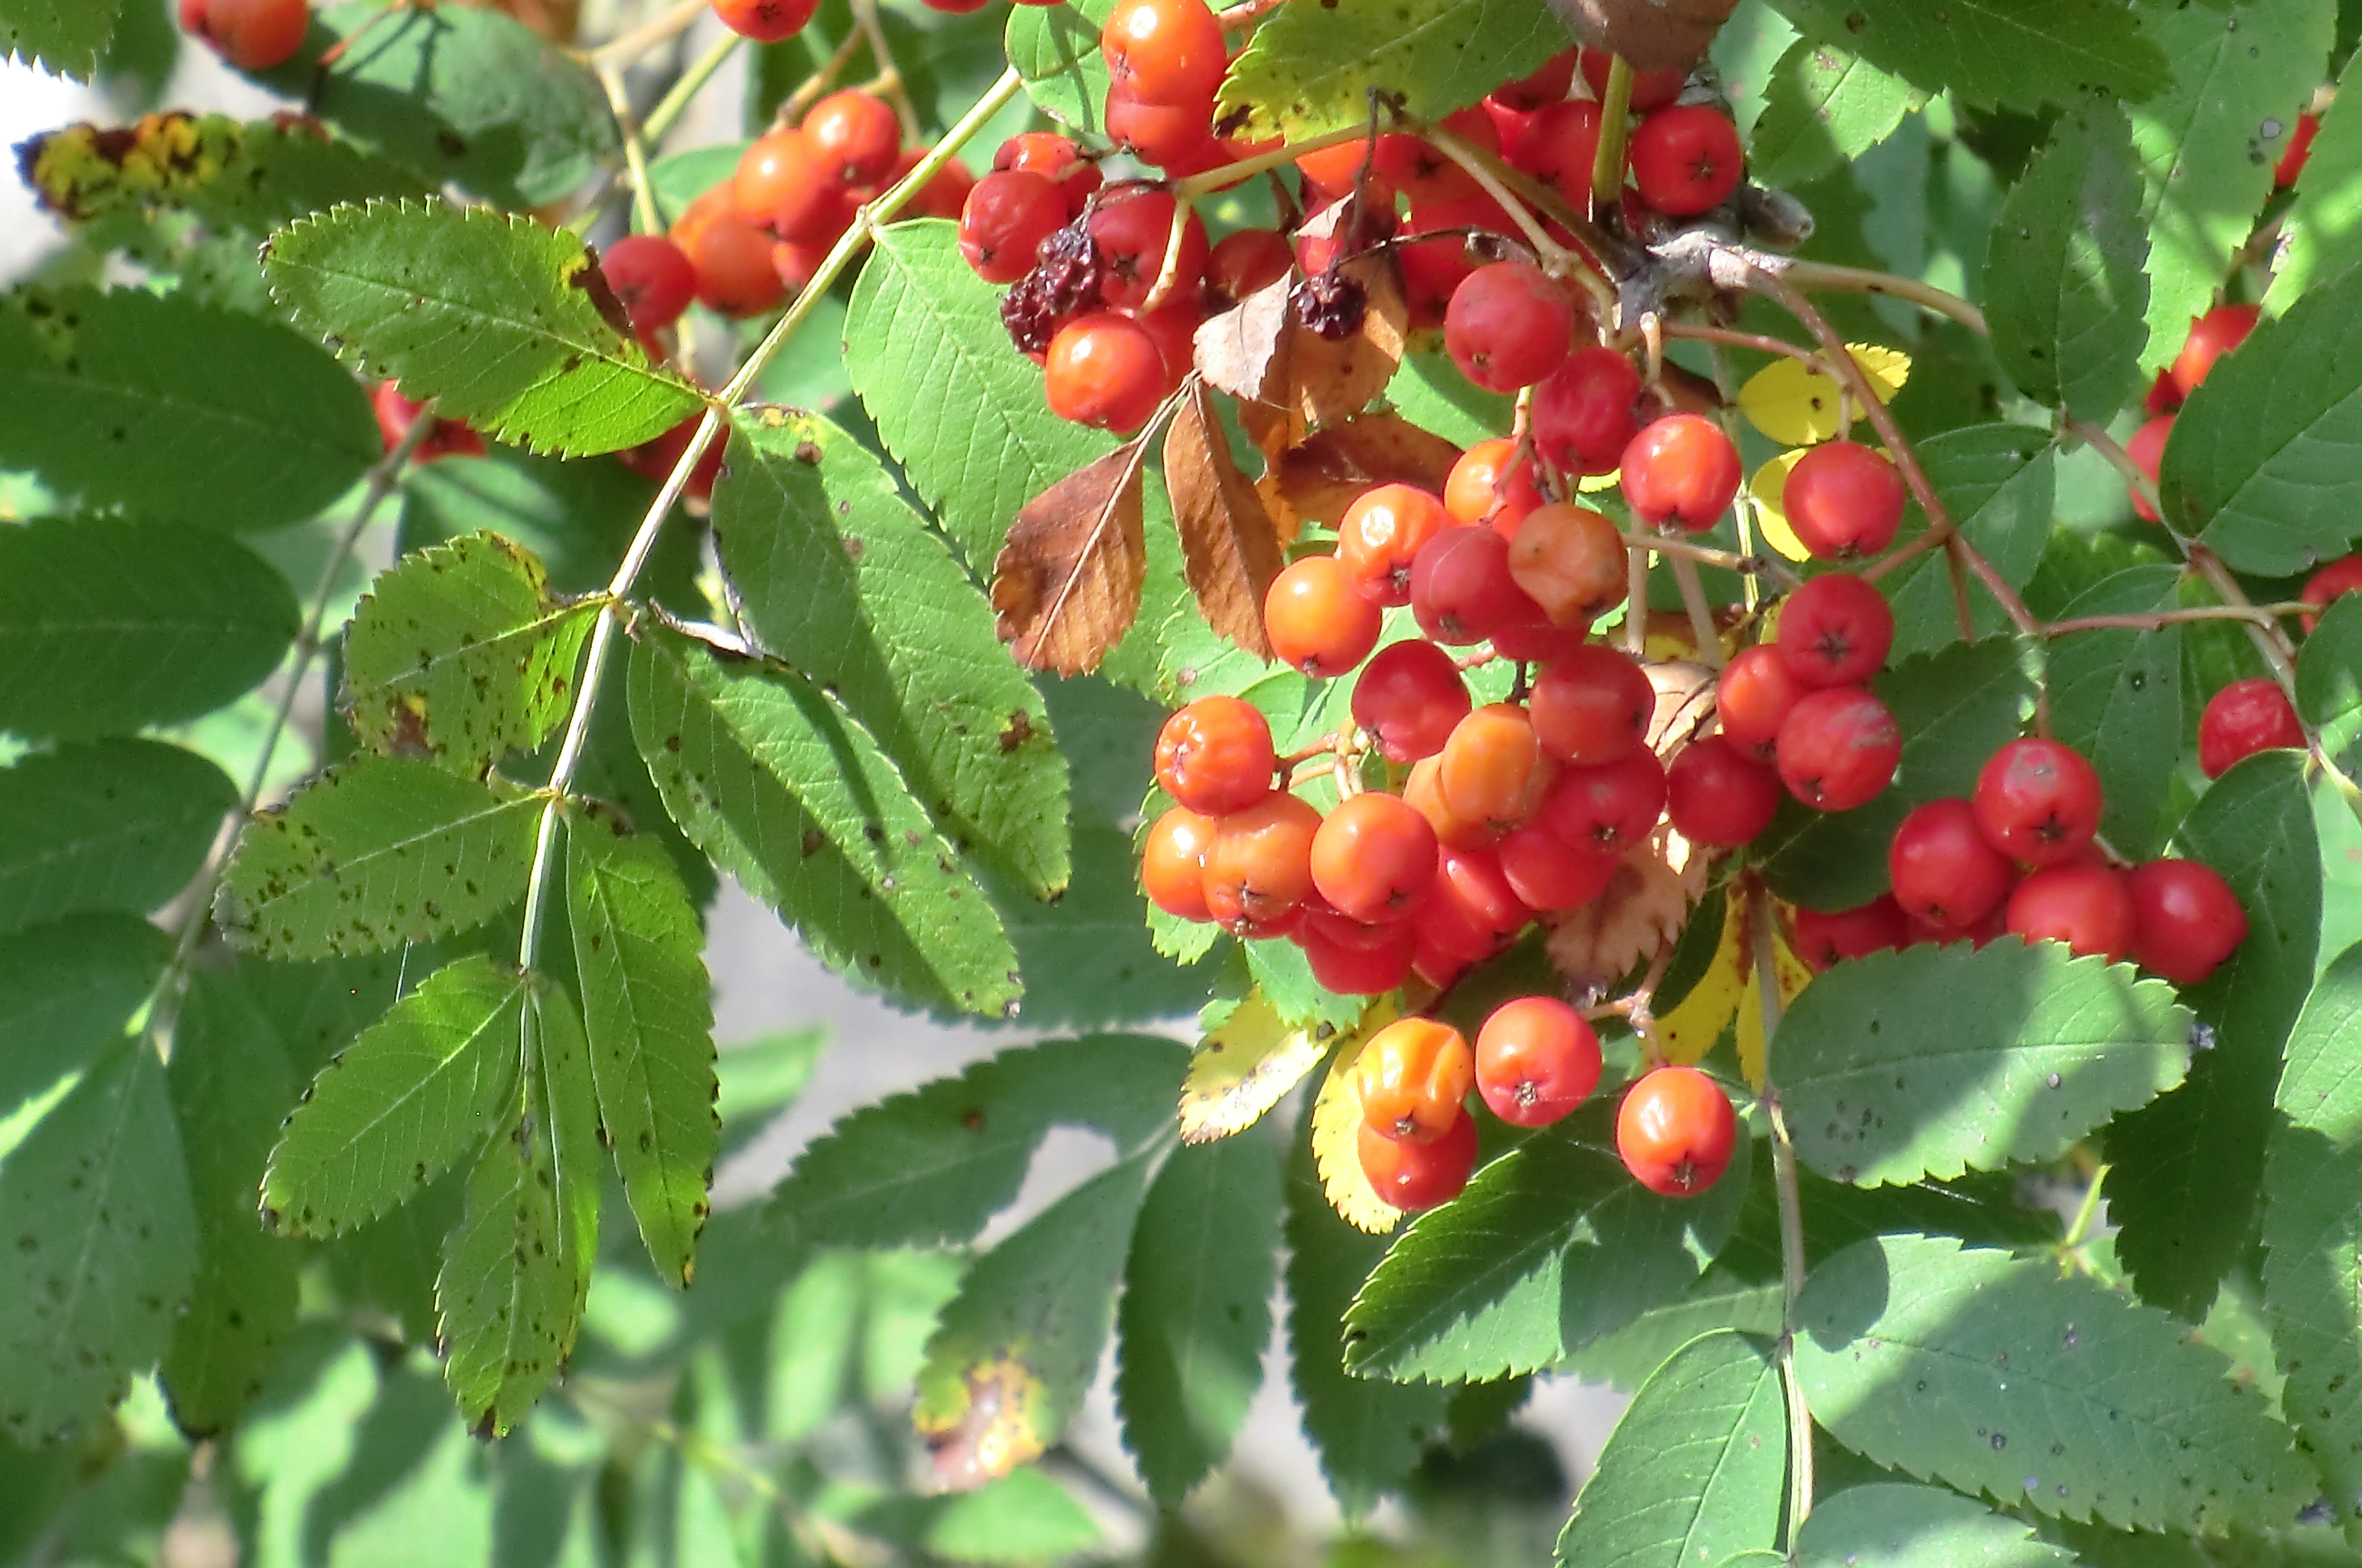
berries, autumn, rowan, fruit, berry, sorbus, cherry, heteromeles, plant, schisandra, silver buffaloberry, chinese hawthorn, shrub, buffaloberries, pistacia lentiscus